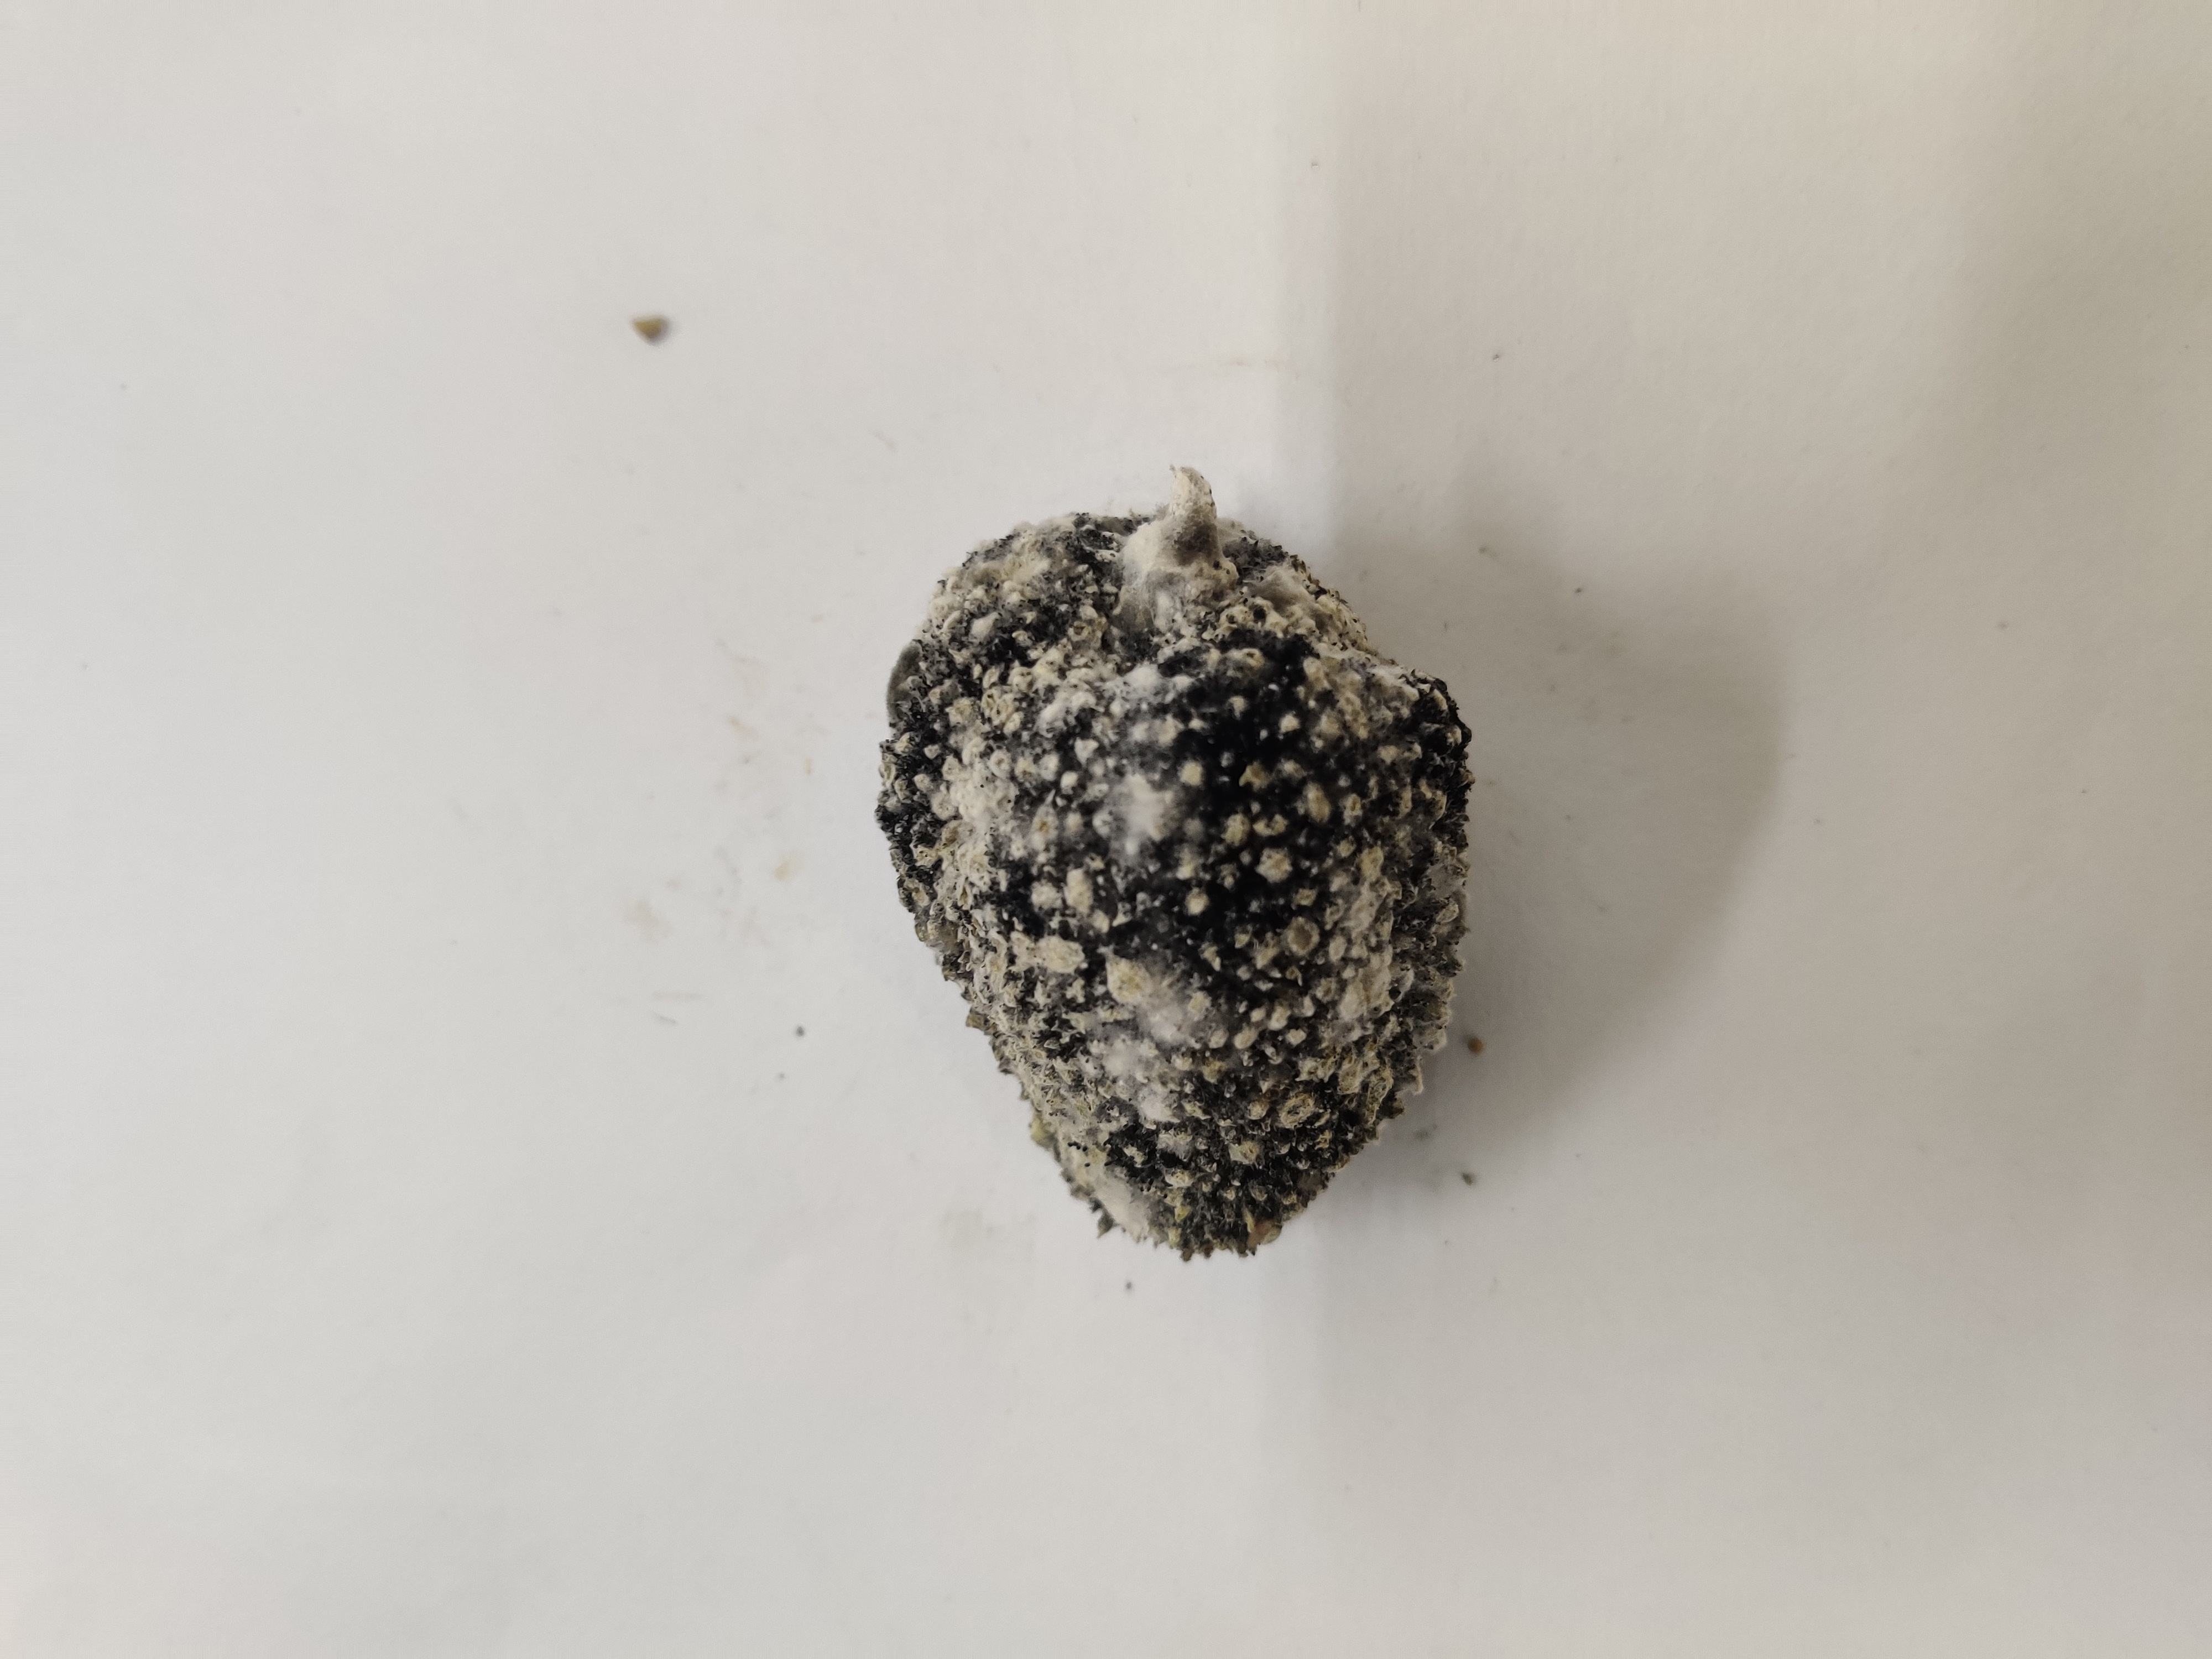
Crop: Spiny Gourd
Condition: Damaged